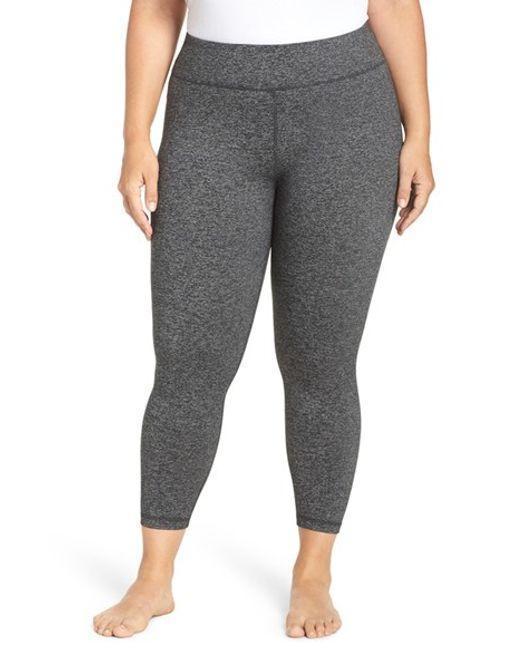
Speedy Gefangen im Midi High Waited Leggings Damen